United States cultural diplomacy in Iran

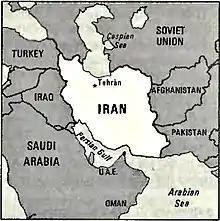
A map of Iran, showing its capital, Tehran, and its location in relation to nearby countries, "The World Factbook", 1982

From 1953 onwards, US-Iranian relations entered a new phase; The US Embassy in Iran gradually became the largest US diplomatic mission in the Middle East. In a way, the CIA called Washington's interest in the US embassy in Tehran exceptional. On the one hand, the Shah of Iran insisted on Iran becoming a regional superpower using advanced equipment based on US military training, and on the other hand, the United States sought to keep oil prices low because of the need for Iranian oil and tried to moderate its profits by restoring oil payments by selling military weapons to Iran.